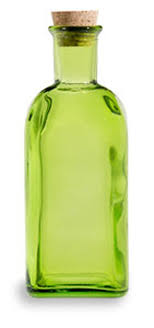
Waste category: glass